Blondie's Hero

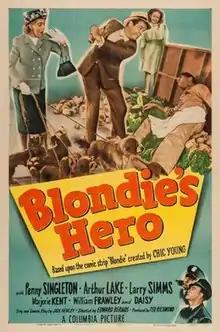
Film poster

Blondie's Hero is a 1950 American comedy film directed by Edward Bernds and starring Penny Singleton, Arthur Lake, Larry Simms, and Marjorie Ann Mutchie. It is the penultimate entry of the 28 Blondie films, which ended with "Beware of Blondie", released later the same year.